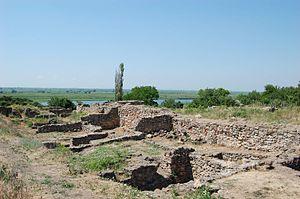
Cet article recense les sites inscrits au patrimoine mondial en Russie.